Basilica of Our Lady and Saint Anthony of Mafra

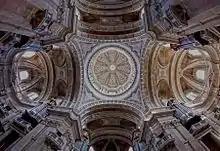
The grand Cupola of the basilica.

The religious paintings in the basilica and the convent constitute one of the most significant 18th century collections in Portugal. They include works by the Italians Agostino Masucci, Corrado Giaquinto, Francesco Trevisani, Pompeo Batoni and some Portuguese students in Rome such as Vieira Lusitano and Inácio de Oliveira Bernardes. The sculpture collection contains works by almost every major Roman sculptor from the first half of the 18th century. At that time, it represented the biggest single order done by a foreign power in Rome and still is amongst the biggest collections in existence.